Henry Cole (inventor)

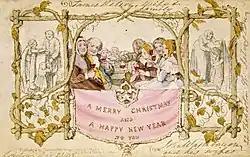
The world's first commercially produced Christmas card, made by artist John Callcott Horsley for Henry Cole in 1843.

Sir Henry Cole FRSA (15 July 1808 – 15 April 1882) was an English civil servant and inventor who facilitated many innovations in commerce, education and the arts in the 19th century in the United Kingdom. Cole is credited with devising the concept of sending greetings cards at Christmas time, introducing the world's first commercial Christmas card in 1843.